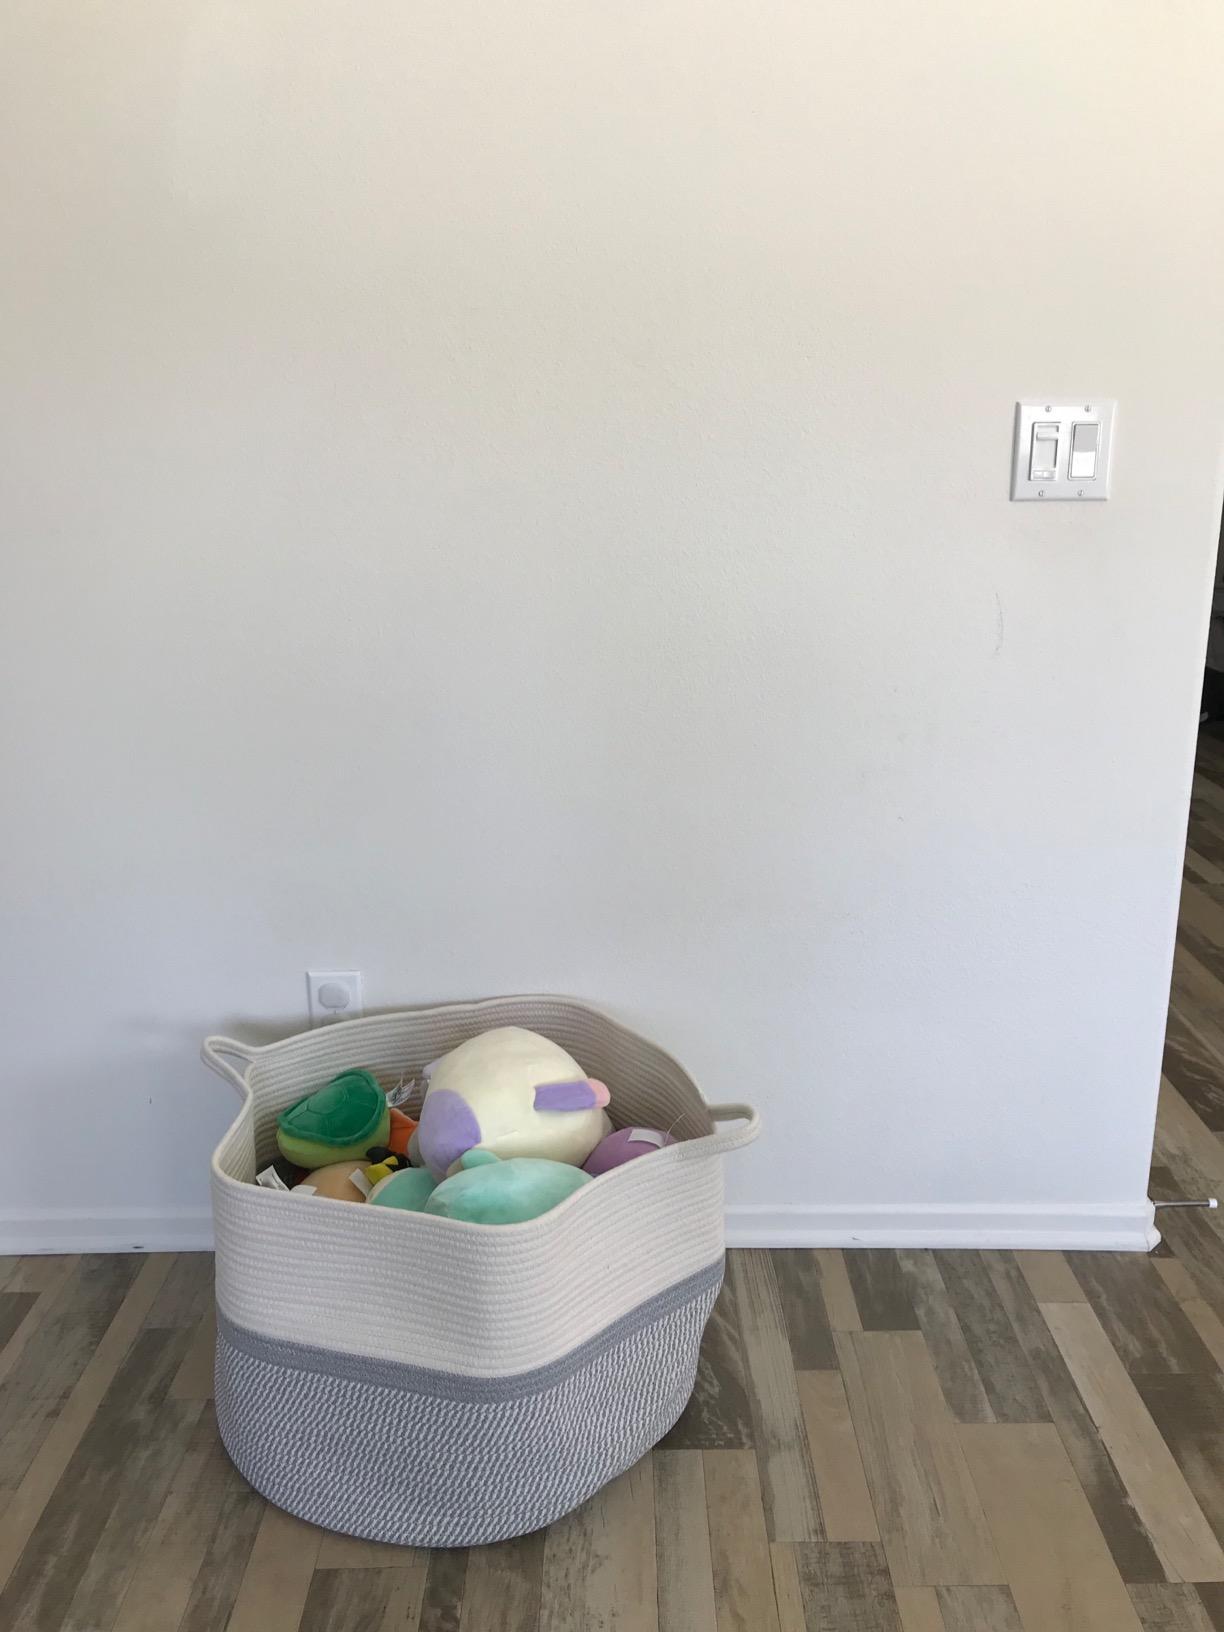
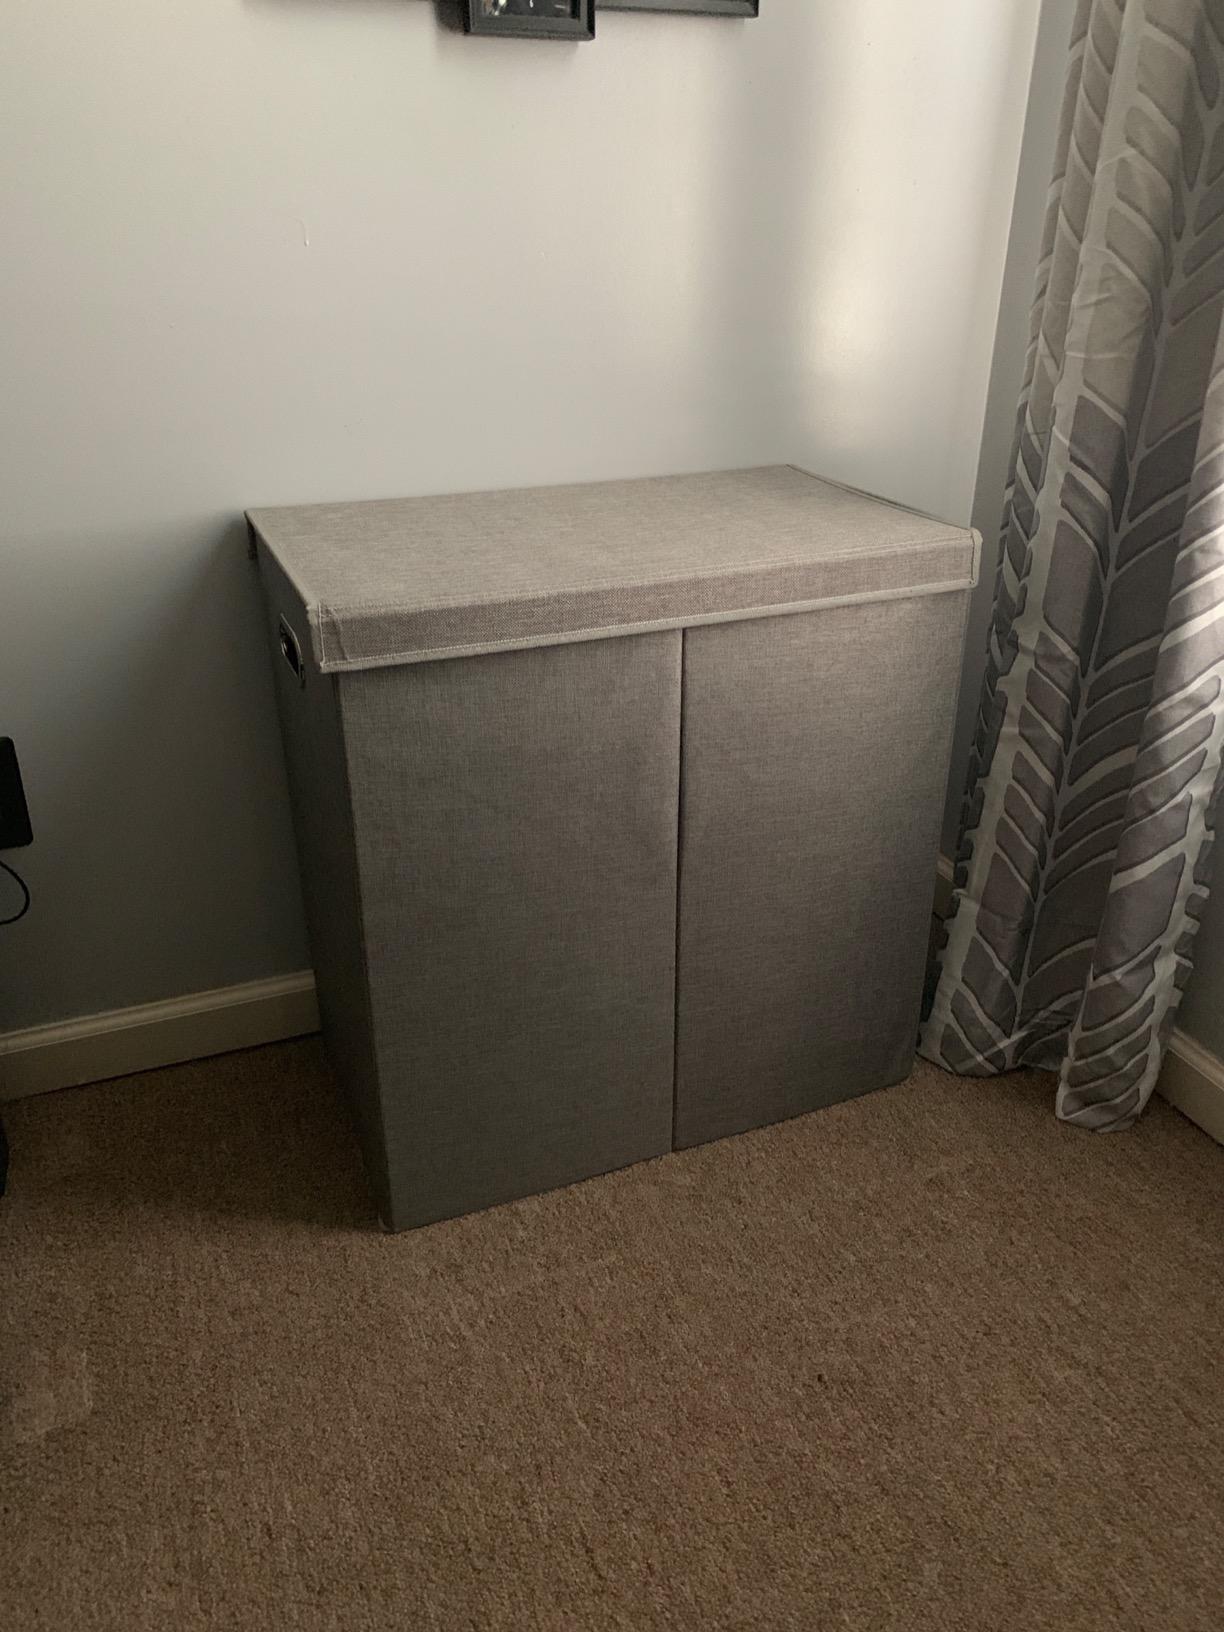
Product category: items_hamper
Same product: no